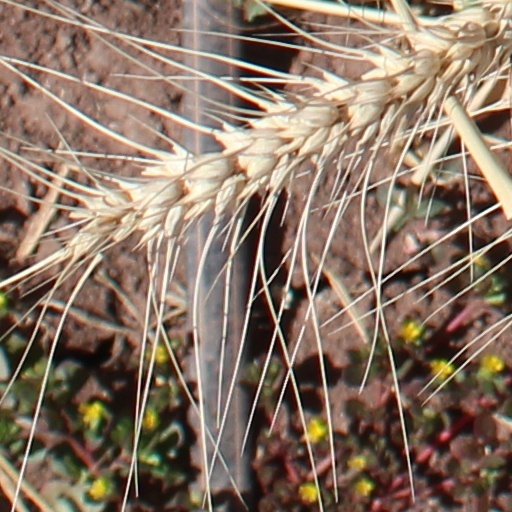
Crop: wheat